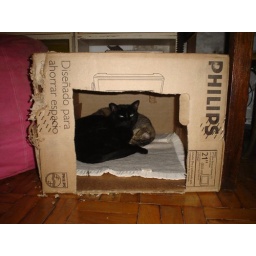
cats in tha box